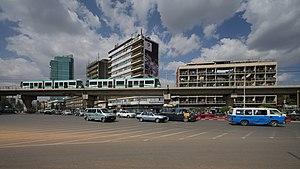
L'angle nord-ouest de la Mesqel adebabay, à l'intersection de la Jomo Kenyatta Street (empruntée par la ligne 1 du métro léger) et de la Ras Desta Damtew Street Русский: Площадь Мескеля в городе Аддис-Абеба, Эфиопия
Addis-Abeba [adis‿abɛba], est la capitale de l'Éthiopie. Cette ville d'une superficie de 526,47 km² et peuplée de plus de trois millions d'habitants accueille depuis 1963 le siège de l'Union africaine.
Meskel adebabay est une place connue d'Addis-Abeba, capitale de l'Éthiopie, où se déroulent souvent d'importants festivals et célébrations.